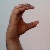
The image shows a hand gesture representing the letter 'C' in Indian Sign Language.